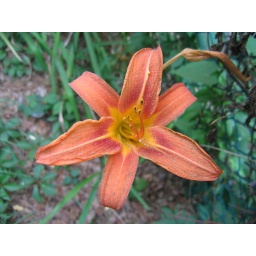
a daylily below my office window thats become contaminated by the roofing work being done at the moment